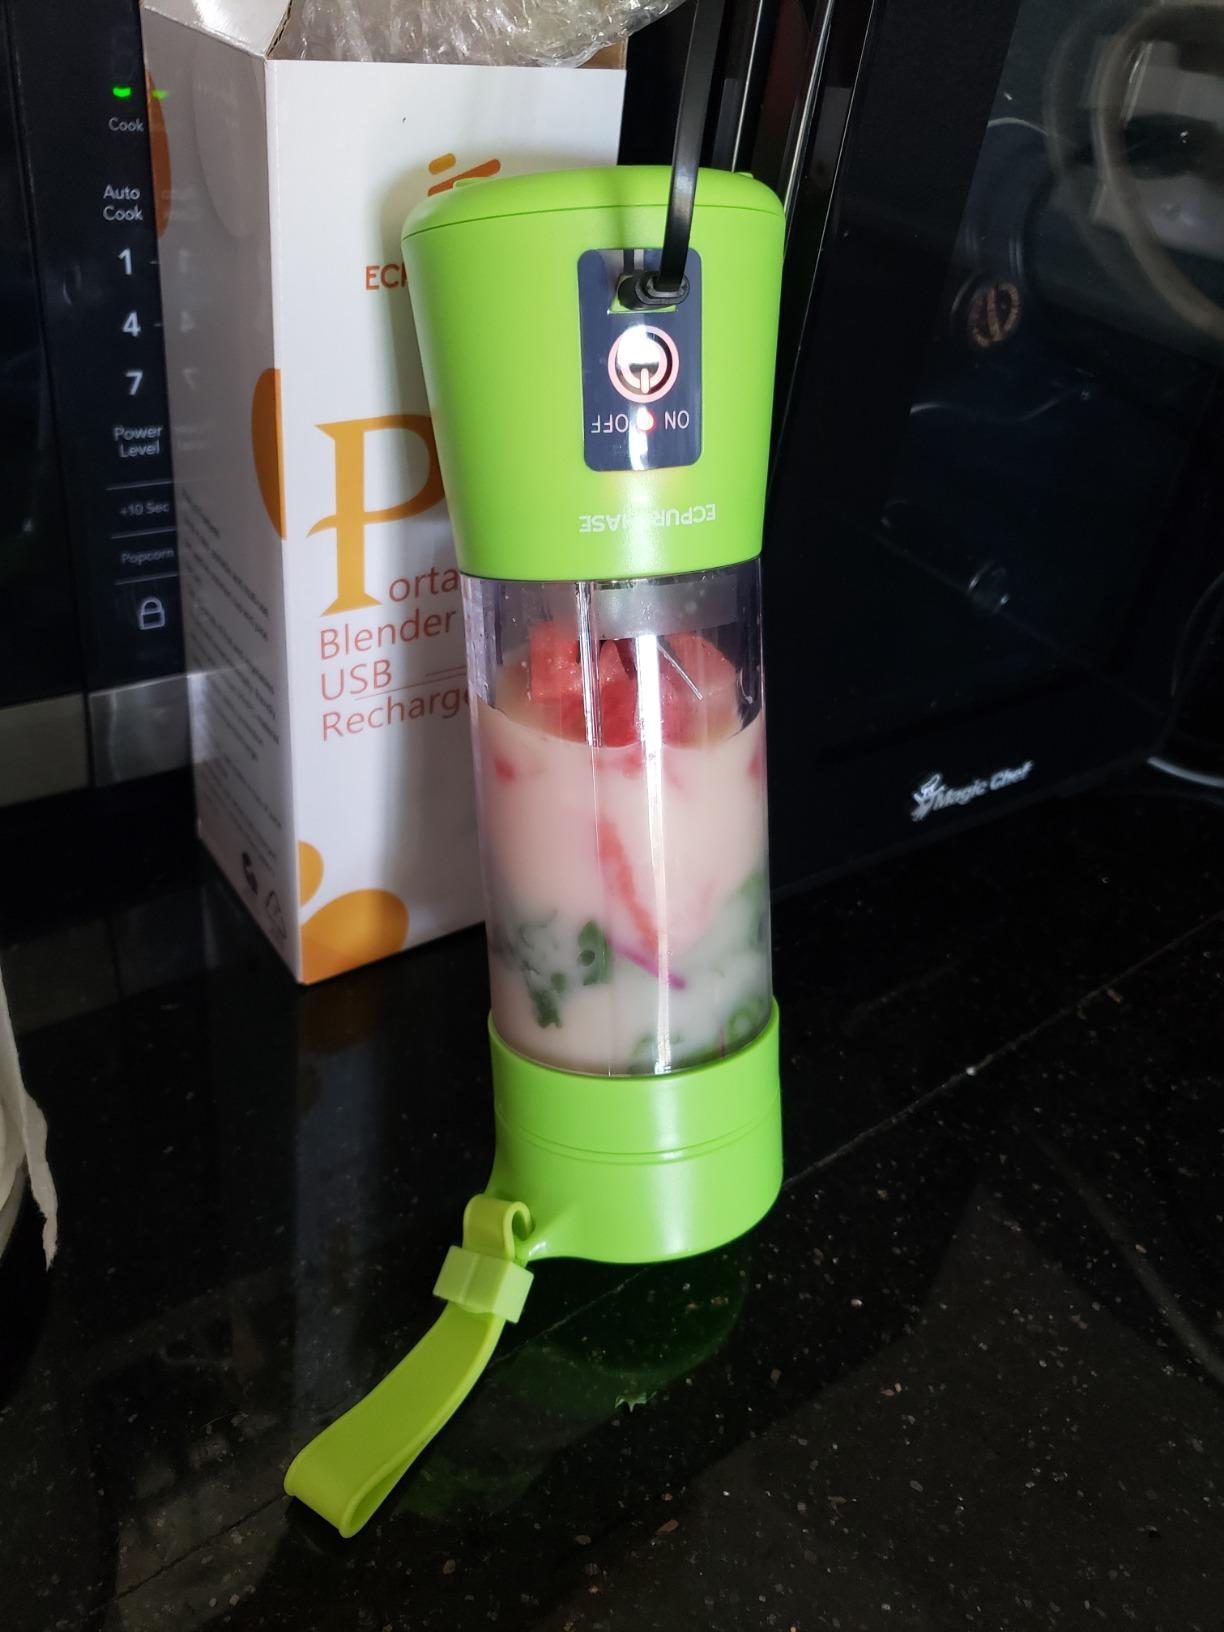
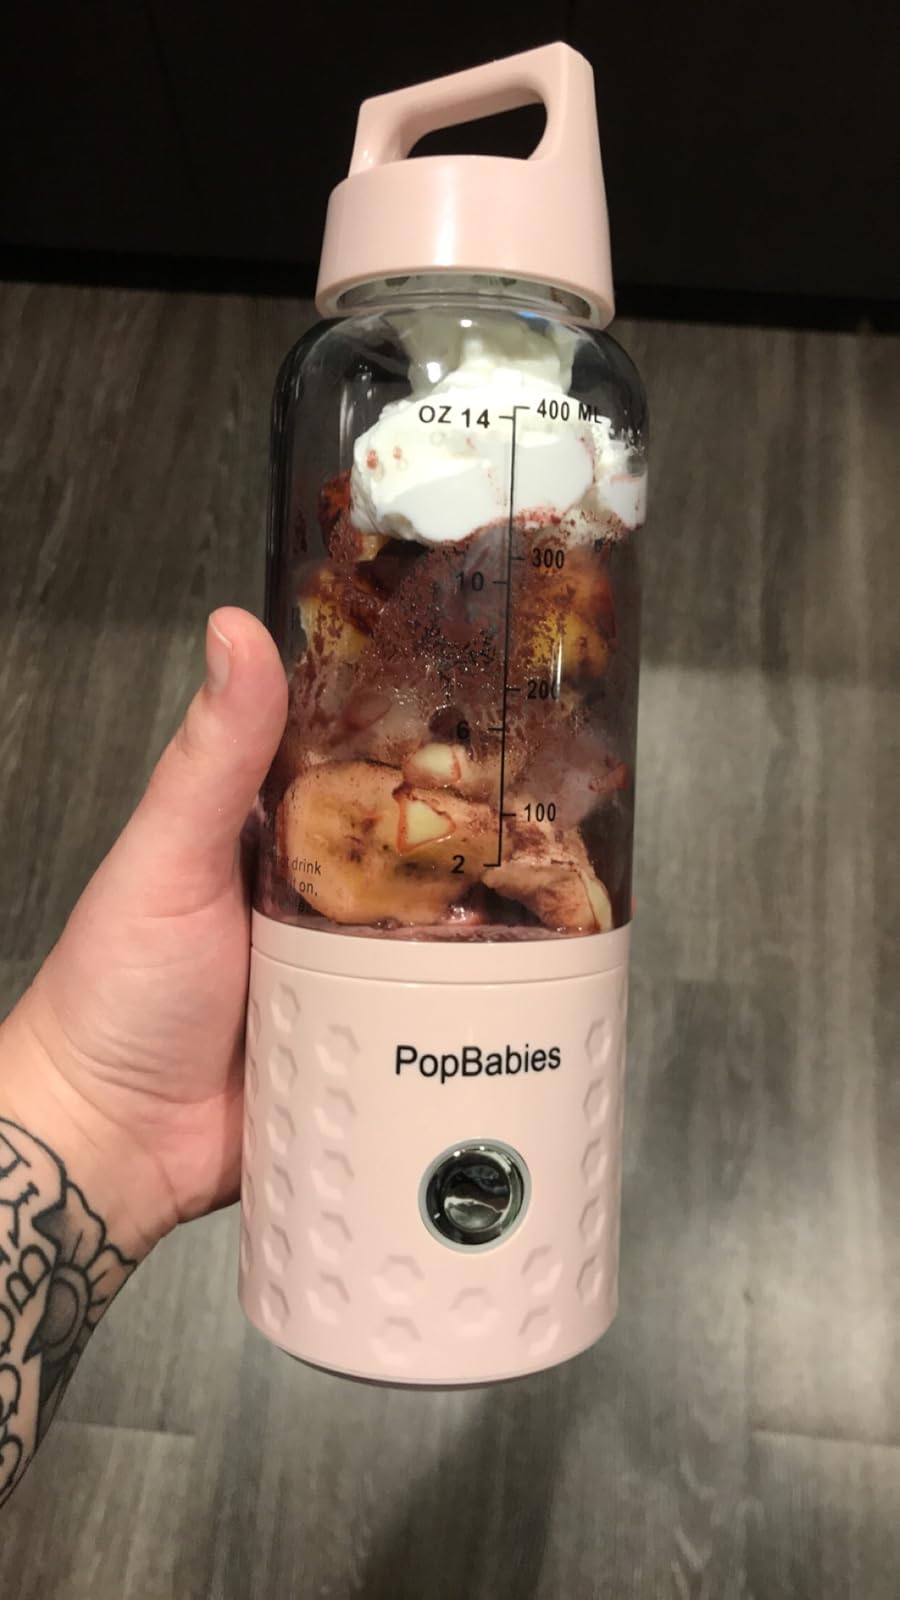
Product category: items_blender
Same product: no